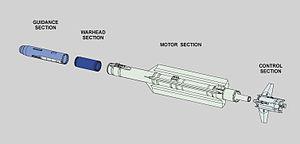
L’AIM-2000 IRIS-T est programme européen piloté par l’Allemagne visant à développer un missile air-air de courte portée à guidage infrarouge pour prendre la relève de l’AIM-9 Sidewinder, conçu dans les années 1950 et toujours utilisé par plusieurs pays membres de l’organisation du traité de l’Atlantique Nord. Dans ce but, l’IRIS-T est conçu pour être embarqué et tiré depuis tout avion capable de mettre en œuvre l’AIM-9.